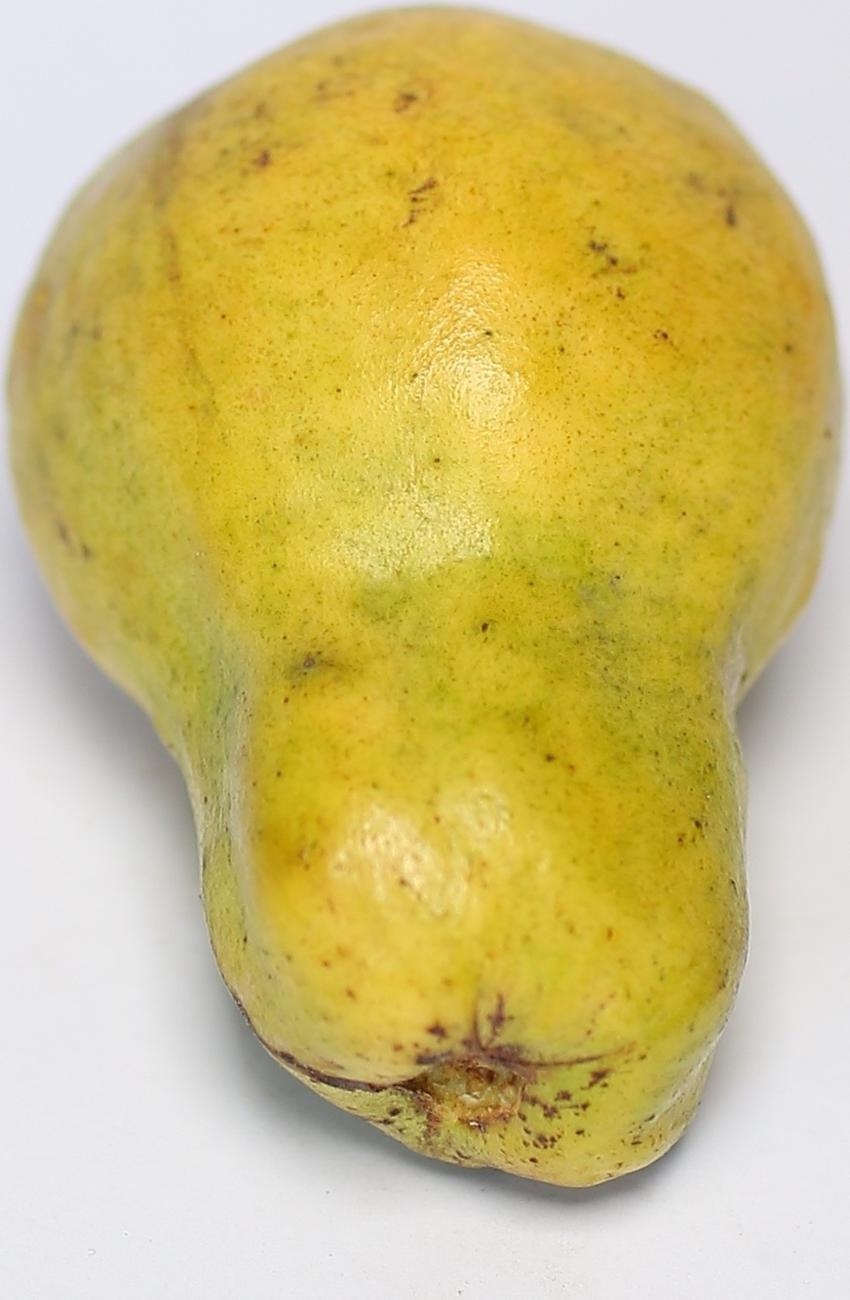
Maturity: ripe
Variety: local-sindhi